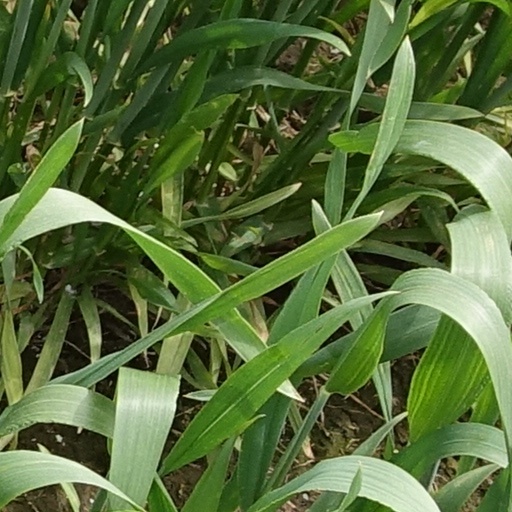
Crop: wheat